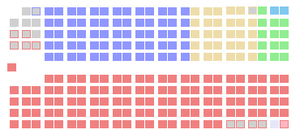
Composition de la Chambre des communes du Canada en 1945. Chaque carré représente un député.
L'élection fédérale canadienne de 1945 se déroule le 11 juin 1945 afin d'élire les députés de la vingtième législature à la Chambre des communes du Canada. Il s'agit de la vingtième élection générale depuis la confédération canadienne de 1867. Le gouvernement libéral de William Lyon Mackenzie King est réélu pour un troisième mandat consécutif, mais minoritaire.
La 20ᵉ législature du Canada fut en session du 6 septembre 1945 au 30 avril 1949. Sa composition fut déterminée par les élections de 1945, tenues le 11 juin 1945, et modifiée par des démissions et des élections partielles précédent les élections de 1949.